Stanley Park, Blackpool

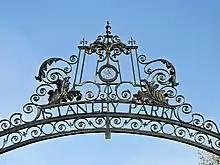
Ironwork over a Stanley Park gate

Due to large growth of Blackpool's population between 1870 and 1900 the council decided that an outdoor attraction was required, to "appeal to all ages and all classes". It took until the 1920s to begin implementation of the plans. Much of the land was sold to the council, for the purpose of constructing a park, by Albert Lindsay Parkinson and additional areas of land were compulsory purchased and some donated (by mayor of Blackpool, John Bickerstaffe, T.M. Watson and William Lawson). The land previously consisted of "the most heterogeneous collection of hen runs, pigsties, stagnant ponds, caravan dwellings and stables we have ever come across. The buildings were of temporary nature, margarine boxes, tea chests, biscuit tins and petrol cans being pressed into service for walls and roofing material"